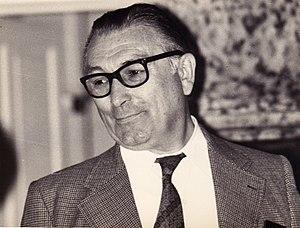
René Taveneaux
René Taveneaux est un historien et universitaire français, né à Messincourt le 18 juillet 1911 et décédé à Nancy le 28 mars 2000, spécialiste d’histoire religieuse des XVIIᵉ et XVIIIᵉ siècles, en particulier du jansénisme et de l'histoire de la Lorraine. Il enseigna à l’Université de Nancy de 1952 à 1980.
Cette page concerne les événements qui se sont produits durant l'année 2000 en Lorraine.